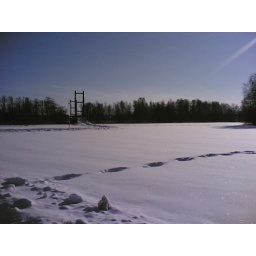
Took this on my way to work, a small wooden suspension bridge in the horizon.